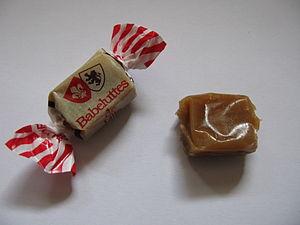
Babeluttes de Lille.
Une Babelutte est une sorte de caramel long aromatisé au miel ou à la cassonade originaire de Furnes dans le Westhoek.